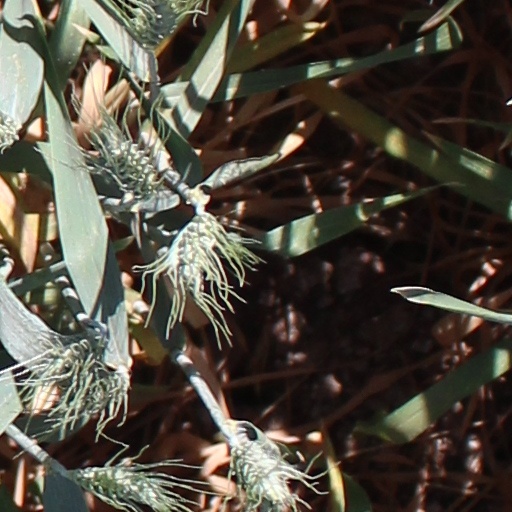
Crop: wheat